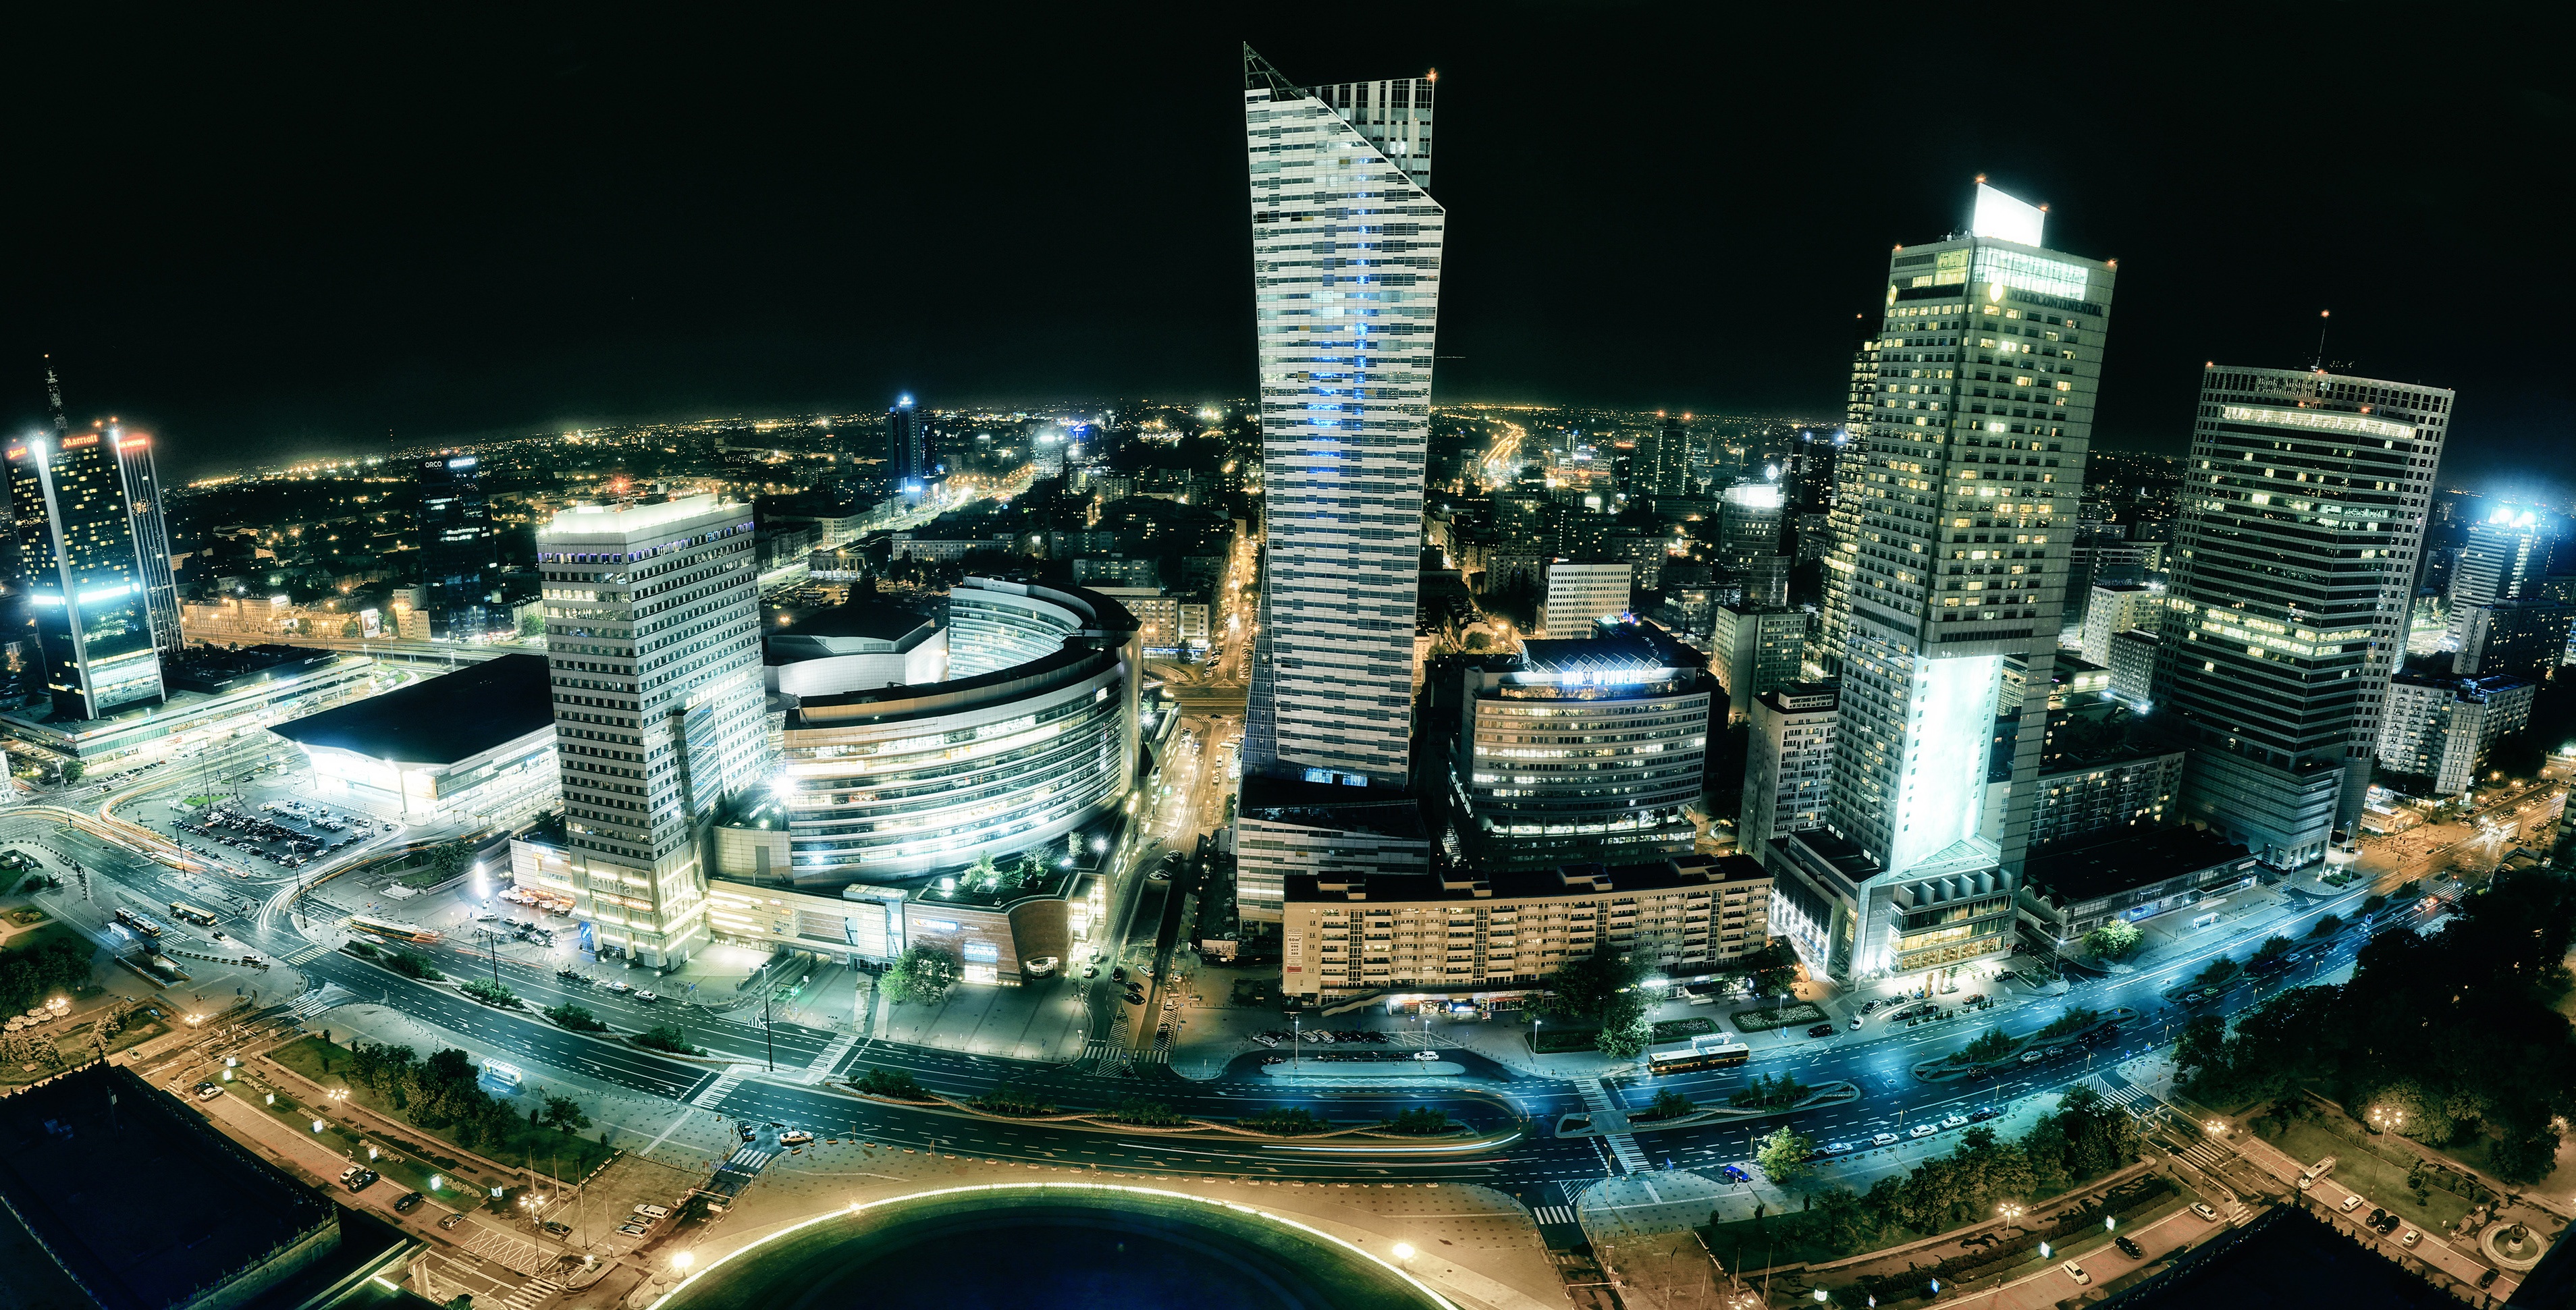
architecture, skyline, night, view, building, palace, city, skyscraper, cityscape, panorama, downtown, antenna, office, landmark, business, poland, center, superstructure, warsaw, accumulation, metropolis, big city, town center, aerial photography, urban area, mecca, human settlement, metropolitan area